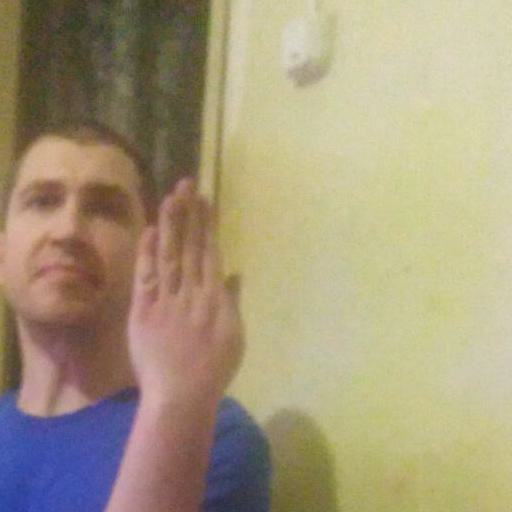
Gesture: stop_inverted